Parahupehsuchus

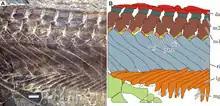
Diagram showing the armor and torso

"Parahupehsuchus longus" is known from a single type specimen, WGSC 26005, measuring in length. It was found in 2011 from an outcrop of the Early Triassic (Olenekian) Jialingjiang Formation in Yuan'an County, Hubei Province, China. WGSC 26005 consists of a mostly complete left half of a skeleton lacking the skull and most of the tail. The torso of "Parahupehsuchus" is very elongated; it has 38 dorsal vertebrae, 10 more than in "Hupehsuchus" and the unnamed hupehsuchian IVPP V4070. The rib cage of "Parahupehsuchus" is narrow and tube-shaped, unlike the barrel-shaped rib cage of "Hupehsuchus".